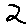
Label: 2